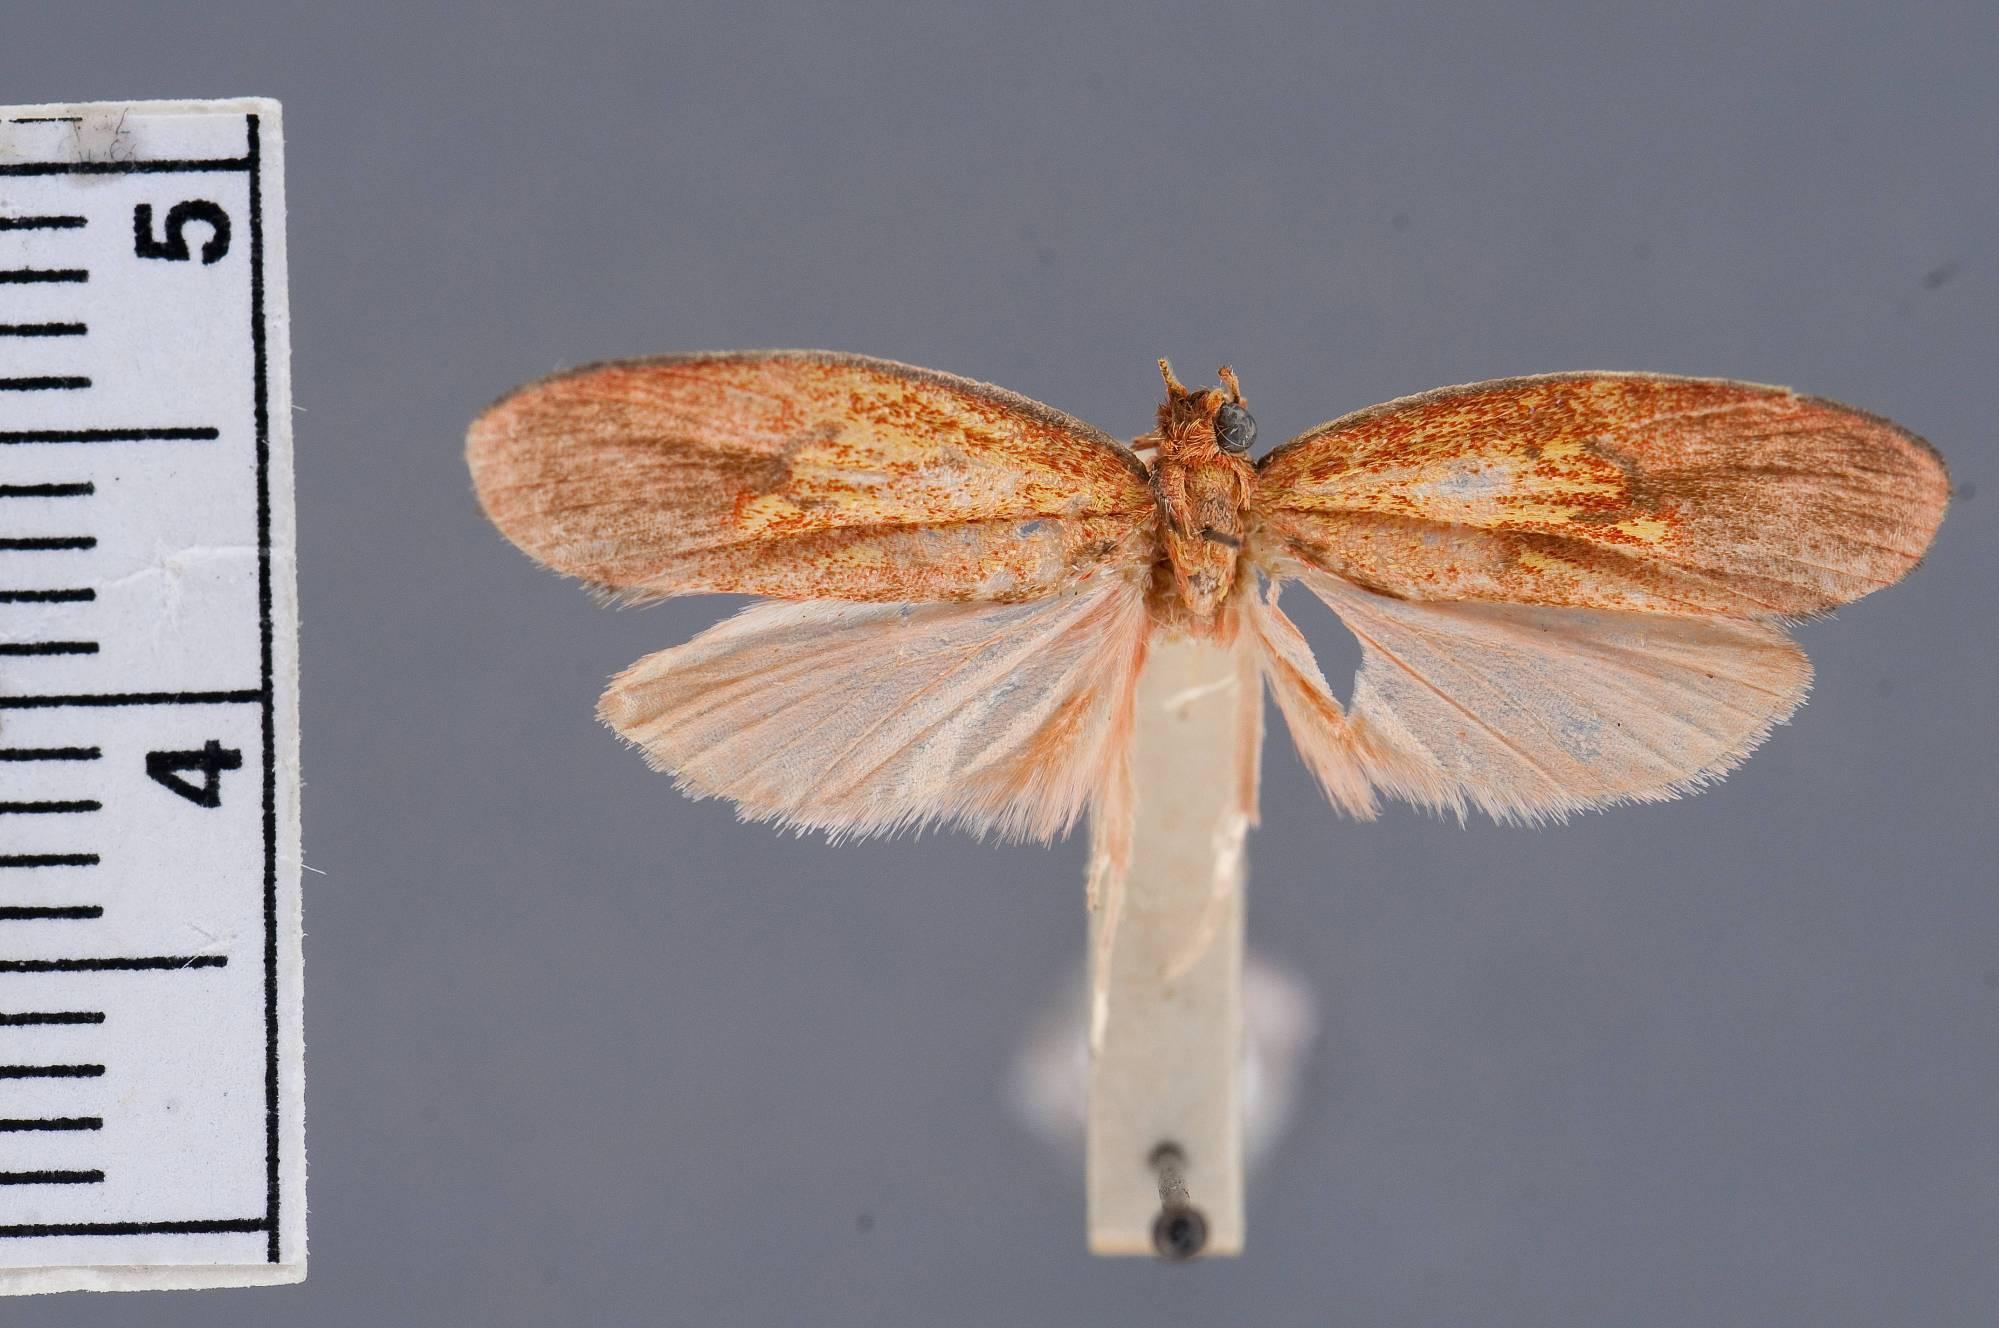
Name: Cryptolechia ignicolor
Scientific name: Cryptolechia ignicolor Busck, 1914
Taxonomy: Animalia, Arthropoda, Insecta, Lepidoptera, Glossata, Depressariidae, Cryptolechiinae
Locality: Cabima, Panamá, Panama
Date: May 1911